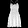
Label: Dress